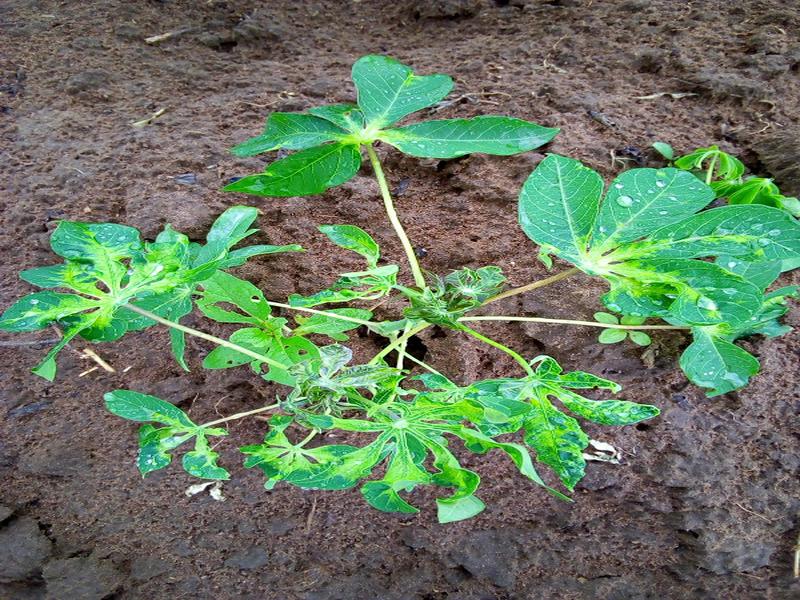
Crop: cassava
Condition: mosaic_disease